Henri O'Kelly

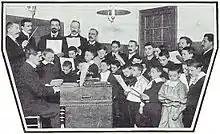
Henri O'Kelly (far left) conducting a rehearsal of the choir of St-Vincent-de-Paul (1903). Source: "Musica", January 1904.

In his 38 years as organist and choir master at prominent Paris churches, O'Kelly made a name for himself as a promoter of large-scale church music by contemporary French composers. He particularly championed music by Adolphe Deslandres (1840–1911), Théodore Dubois (1837–1924), César Franck (1845–1924), and Camille Saint-Saëns (1835–1921), besides several younger composers. It is for this work that he was honoured by the Légion d'Honneur in 1931.